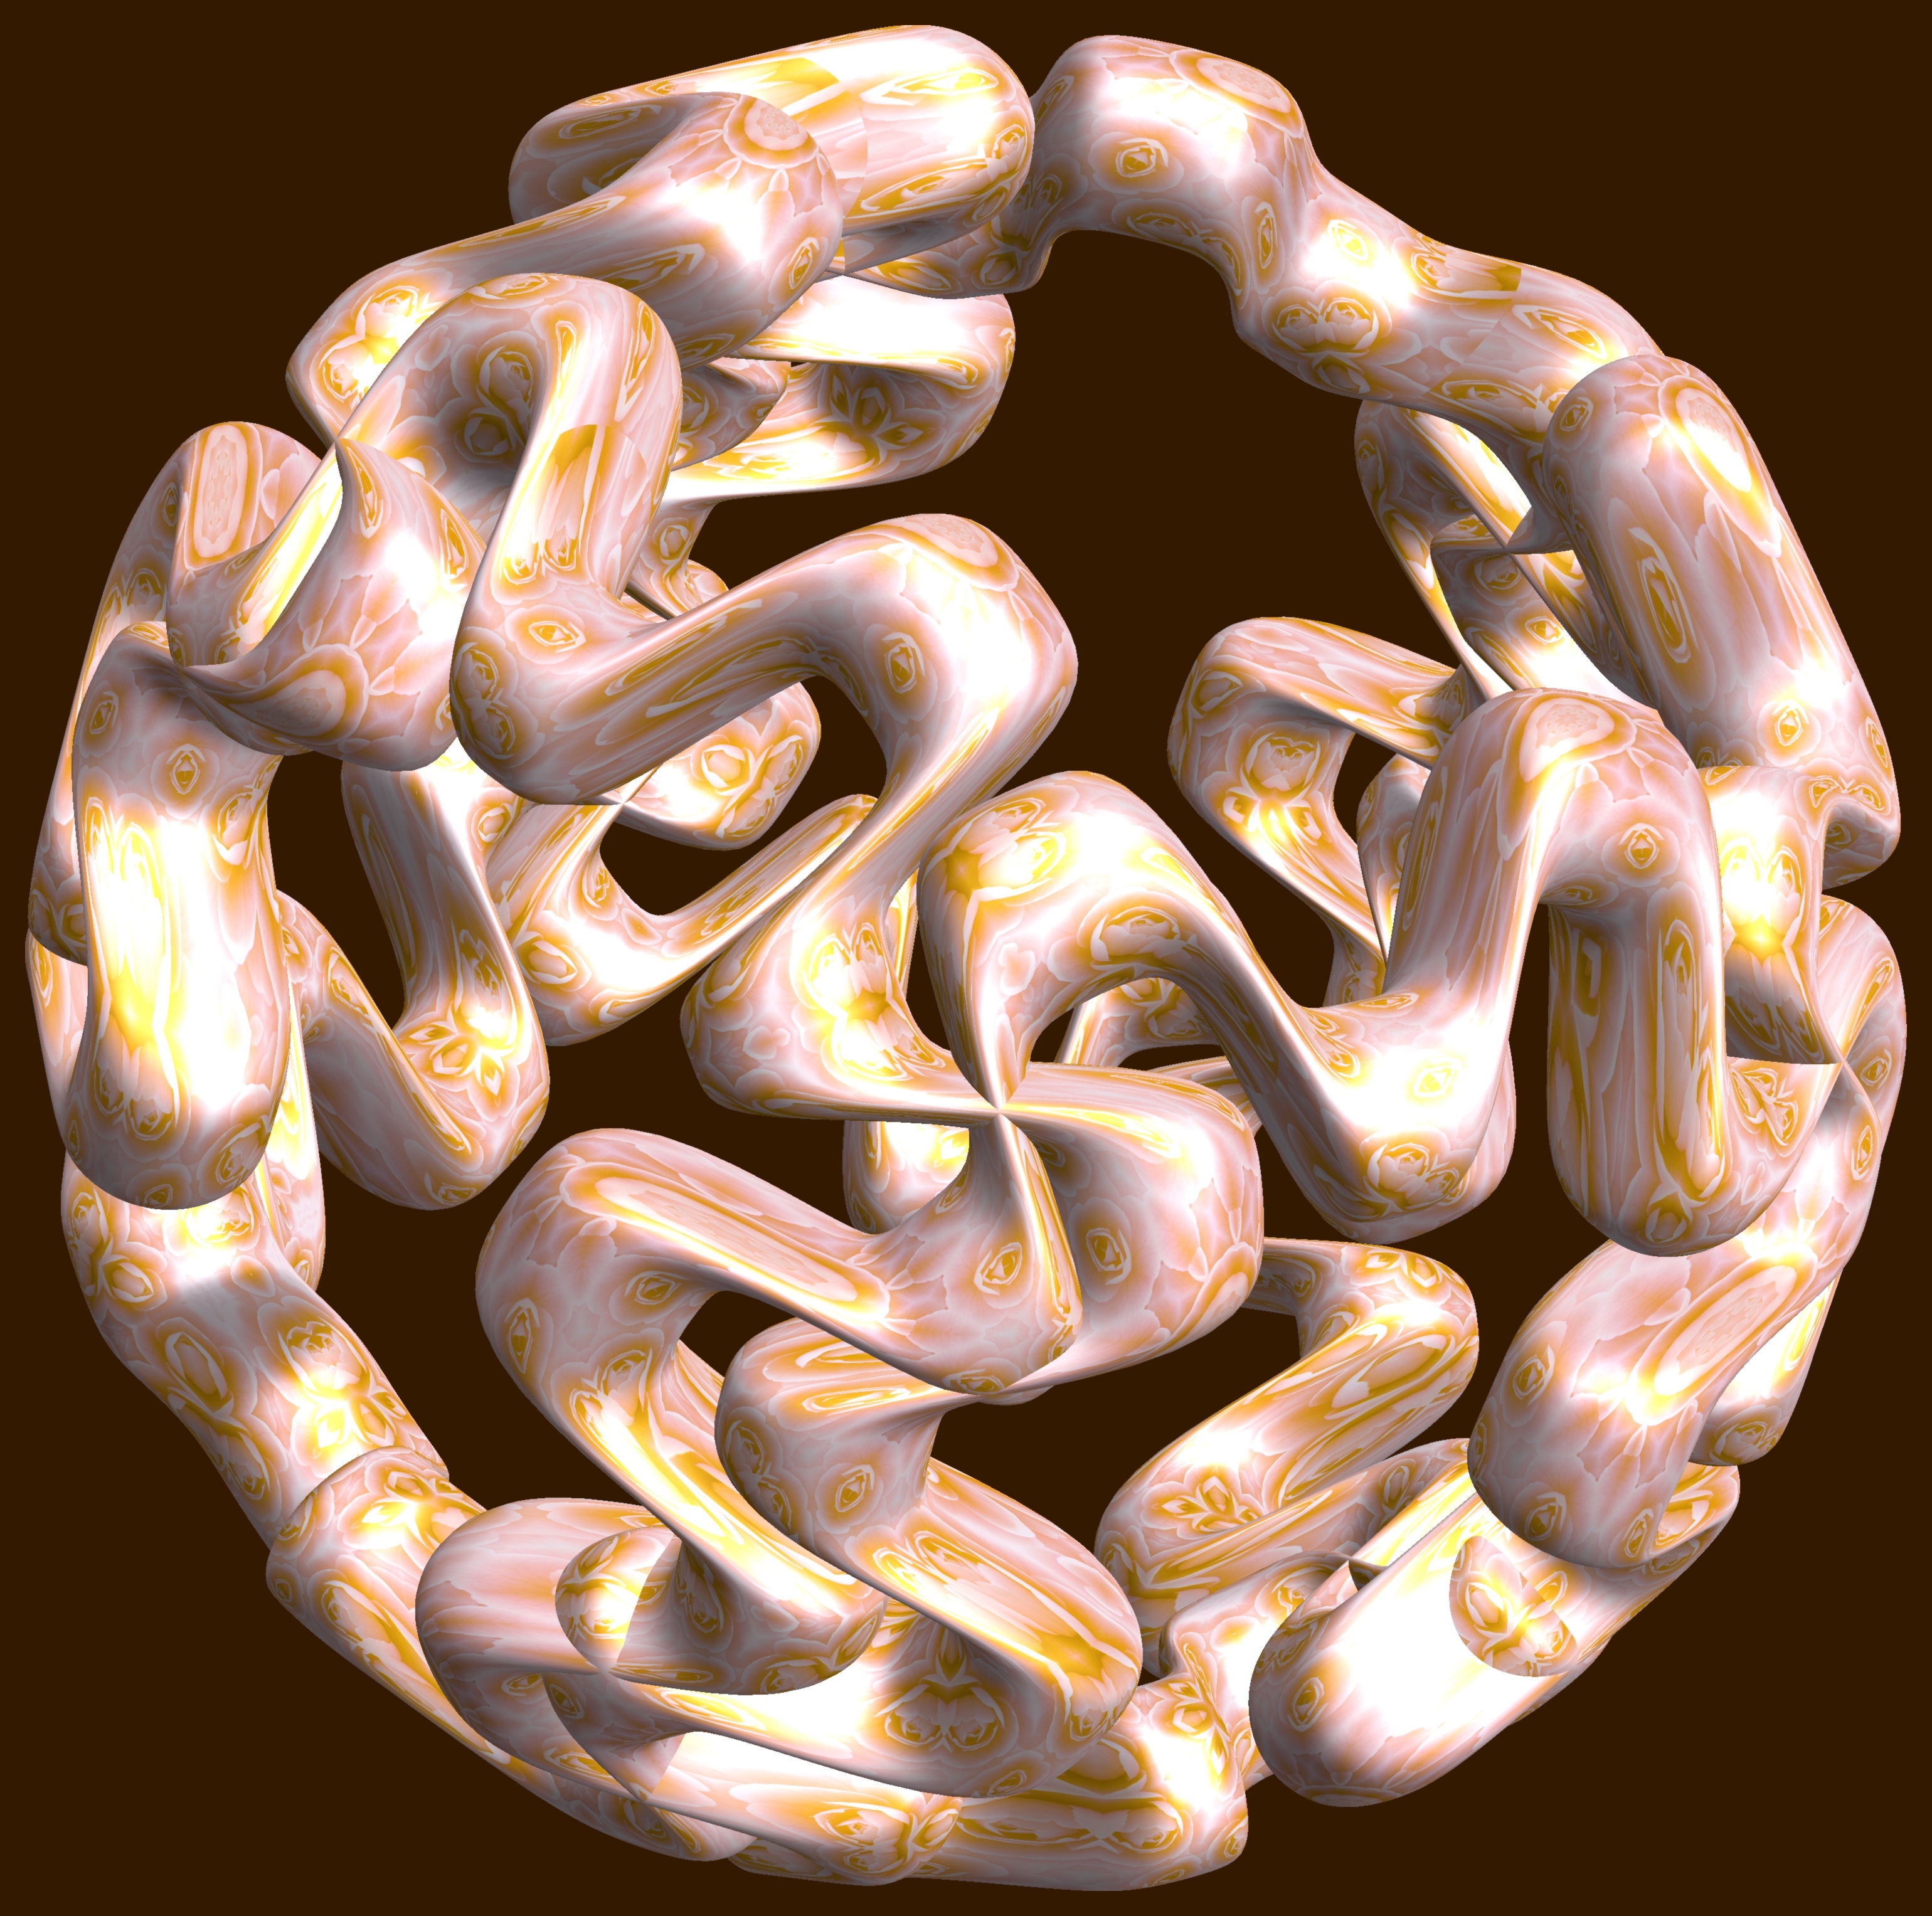
hand, abstract, structure, texture, pattern, geometry, ear, font, sculpture, art, design, symmetry, snake, 3d, graphic, organ, shape, torus, mathematica, cg, parametricplot3d, code, program, algorithm, mapping, geometricsculpture, serpent